Ang Totoong Buhay ni Pacita M.

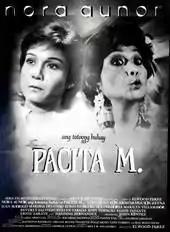
The Official Poster for 1991 Metro Manila Film Festival

Ang Totoong Buhay ni Pacita M. is a 1991 film directed by Elwood Perez and written by Ricky Lee that tells the story of a singer-entertainer Pacita M. (Nora Aunor) in a seedy Quezon City nightclub. The film was a Metro Manila Film Festival entry in the same year.